Mississippian culture pottery

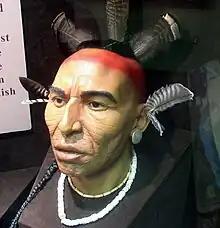
Bust showing how inhabitants of the Parkin site may have looked, based on an effigy pot

Head pots are jars shaped like human heads, typical male, and the figures commonly appear to be deceased. They are typically 3–8 inches tall, with smaller vessels found in the Arkansas River Valley. The polychrome pots feature red, cream, and black slip on buff clay. Most were made between 1200 and 1500 CE in the Central Mississippi Valley area of Arkansas and Missouri. They are considered to be the pinnacle of the Mississippian culture ceramics and are some of the rarest and most unusual clay vessels in North America.